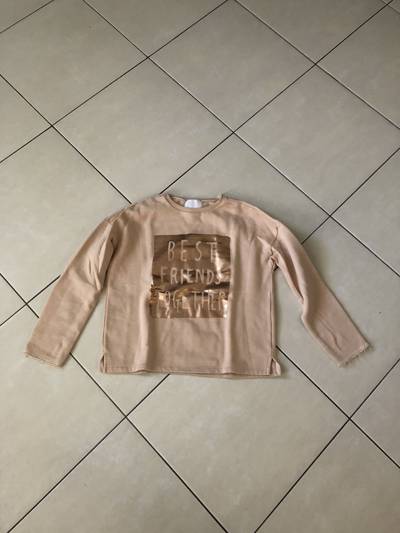
Waste category: clothes